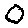
Label: 0